Ólafsvík

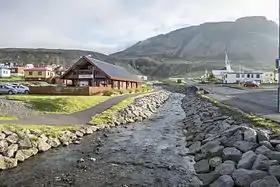
Olafsvik, a township in Snaefellsnes, Iceland.

Administratively it is in the Western Region and it is the administrative centre of the municipality of Snæfellsbær which also includes the tiny villages of Arnarstapi, Hellnar, Rif and Hellissandur.